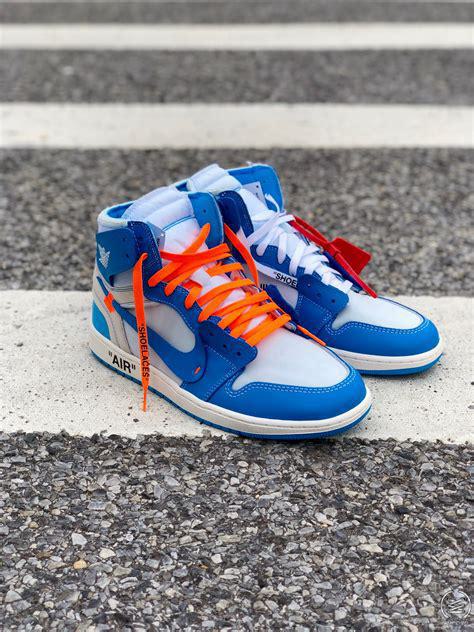
Brand: Jordan
Model: Off-White